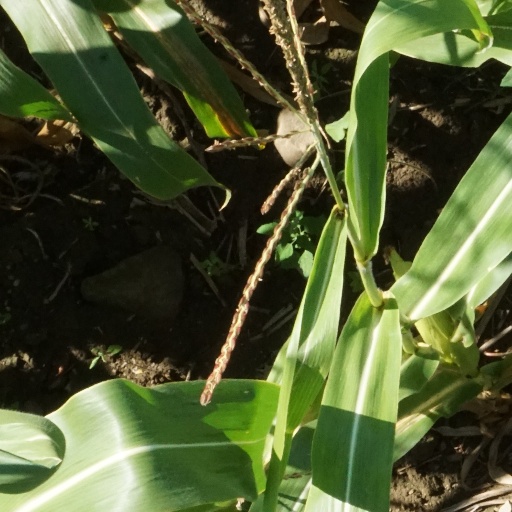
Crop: maize; corn